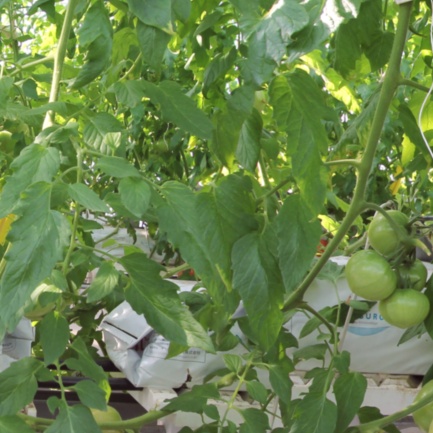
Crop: tomato